Cave Hill Cemetery

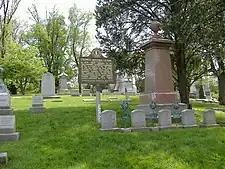
George Rogers Clark gravesite

There were about 120,000 people interred by 2002, with space remaining for 22,000 more graves. Notable among those interred in the cemetery is American Revolutionary War military war officer and founder of Louisville George Rogers Clark (1752–1818).